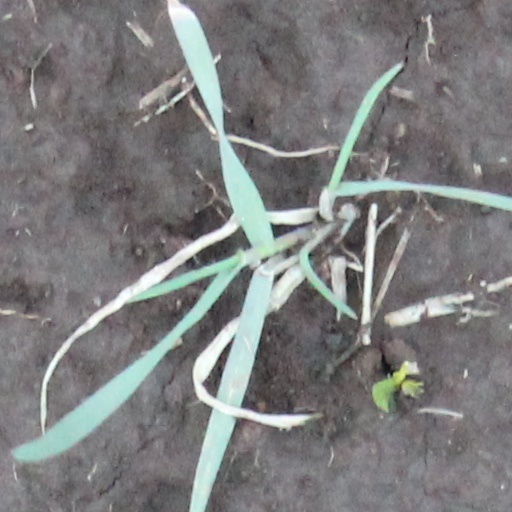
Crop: wheat